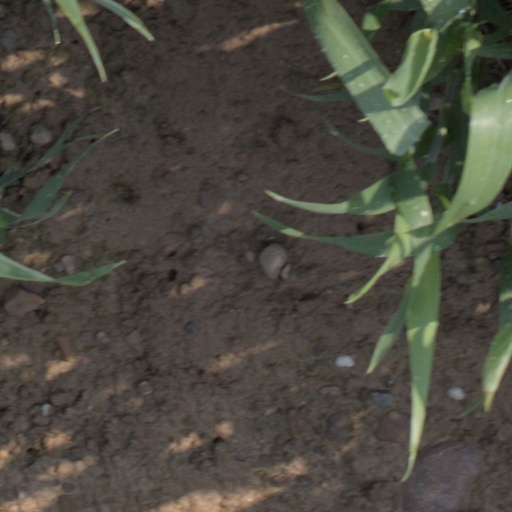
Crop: wheat